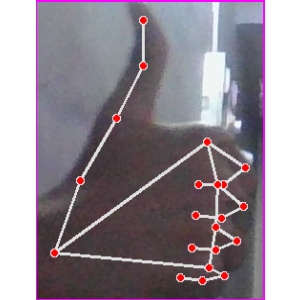
अक्षर: थ